One Water (documentary)

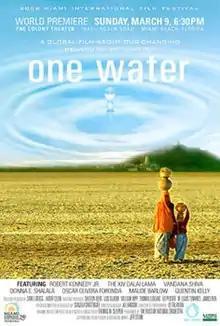
A Global Film About Our Changing Relationship to Water

One Water is a 2008 documentary film directed by Sanjeev Chatterjee and Ali Habashi. The film premiered at the 2008 Miami International Film Festival on 22 February 2008.